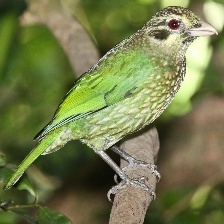
Species: SPOTTED CATBIRD
Scientific name: AILUROEDUS MACULOSUS